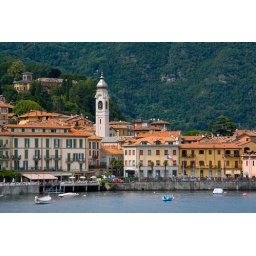
We were staying pretty much right under the clock tower